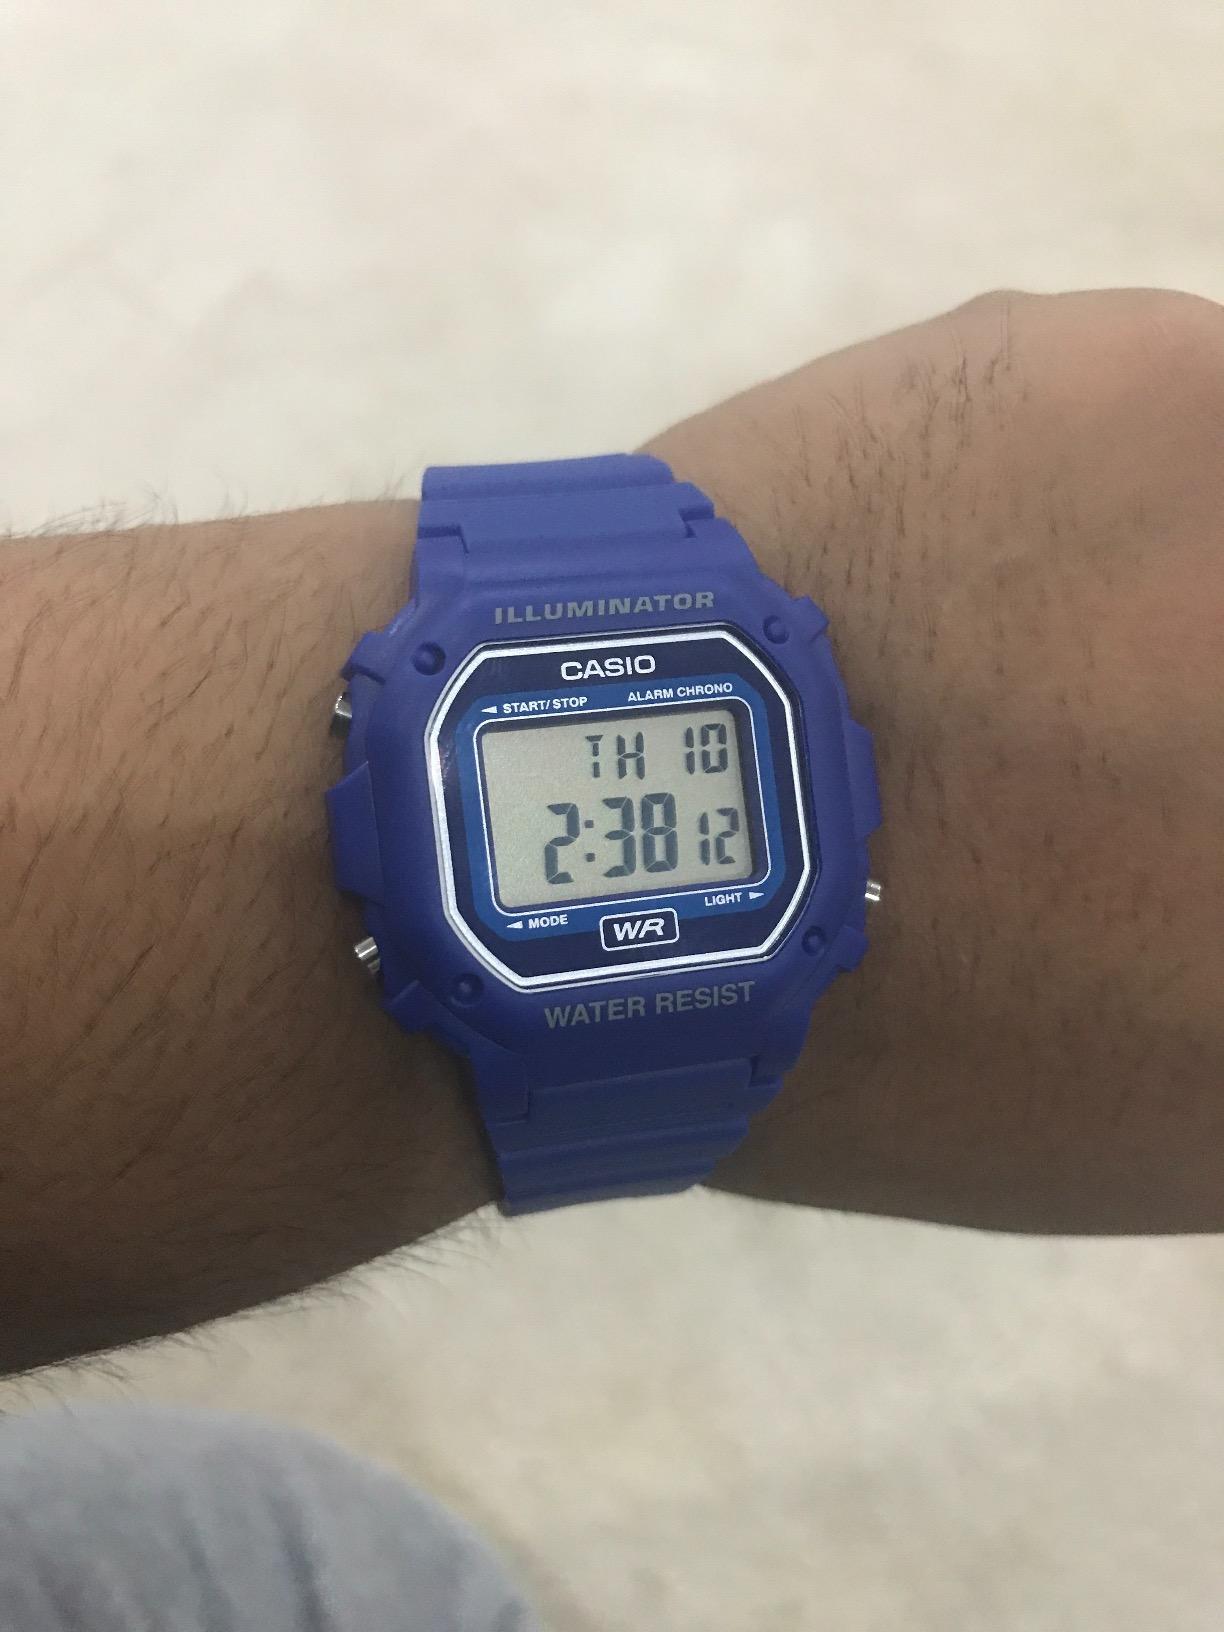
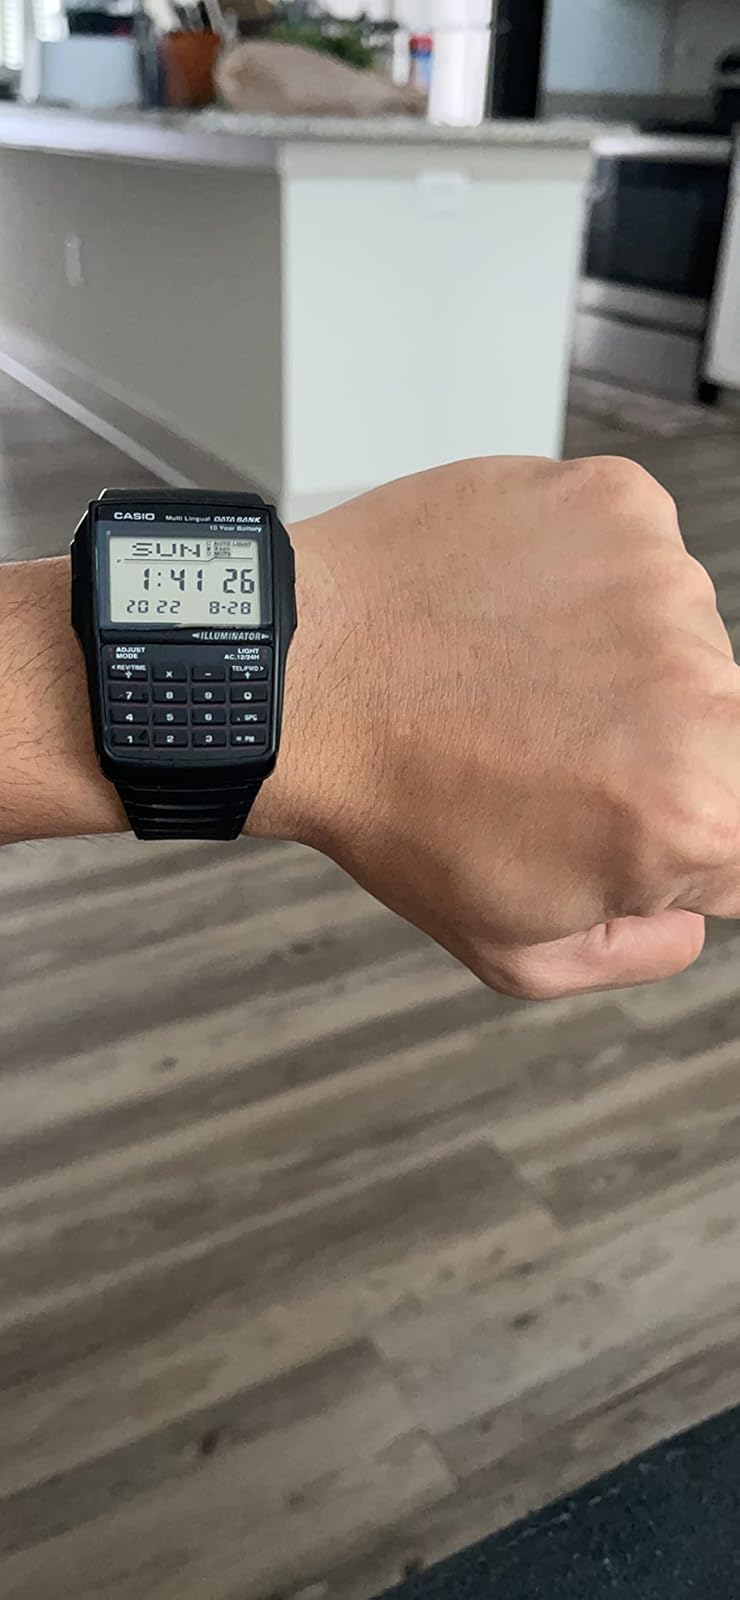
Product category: accessories_watch
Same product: no